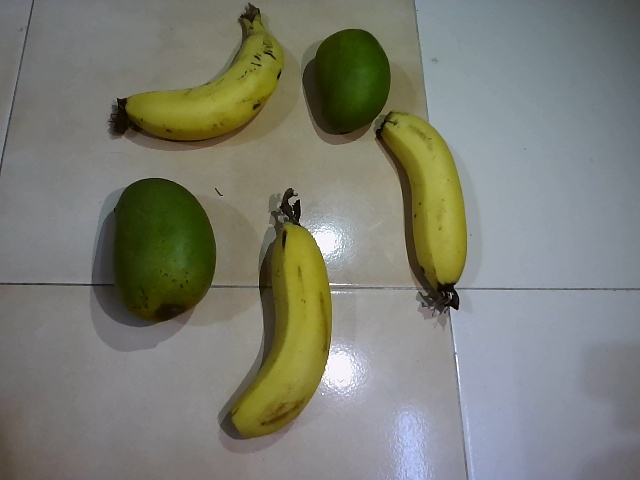
Label: Ripe_Banana